List of Roman and Byzantine empresses

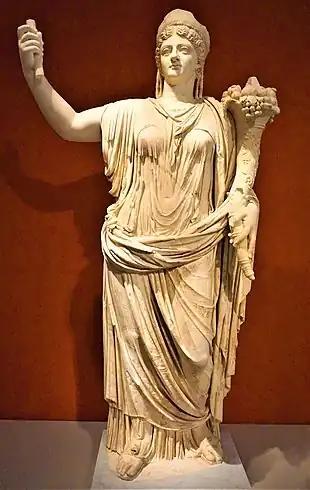
Livia (27 BC – AD 14), as wife of Augustus, was the first and longest-reigning empress.

The term Roman empress usually refers to the consorts of the Roman emperors, the rulers of the Roman Empire. The duties, power and influence of empresses varied depending on the time period, contemporary politics and the personalities of their husband and themselves. Empresses were typically highly regarded and respected, and many wielded great influence over imperial affairs. Several empresses served as regents on behalf of their husbands or sons and a handful ruled as empresses regnant, governing in their own right without a husband.